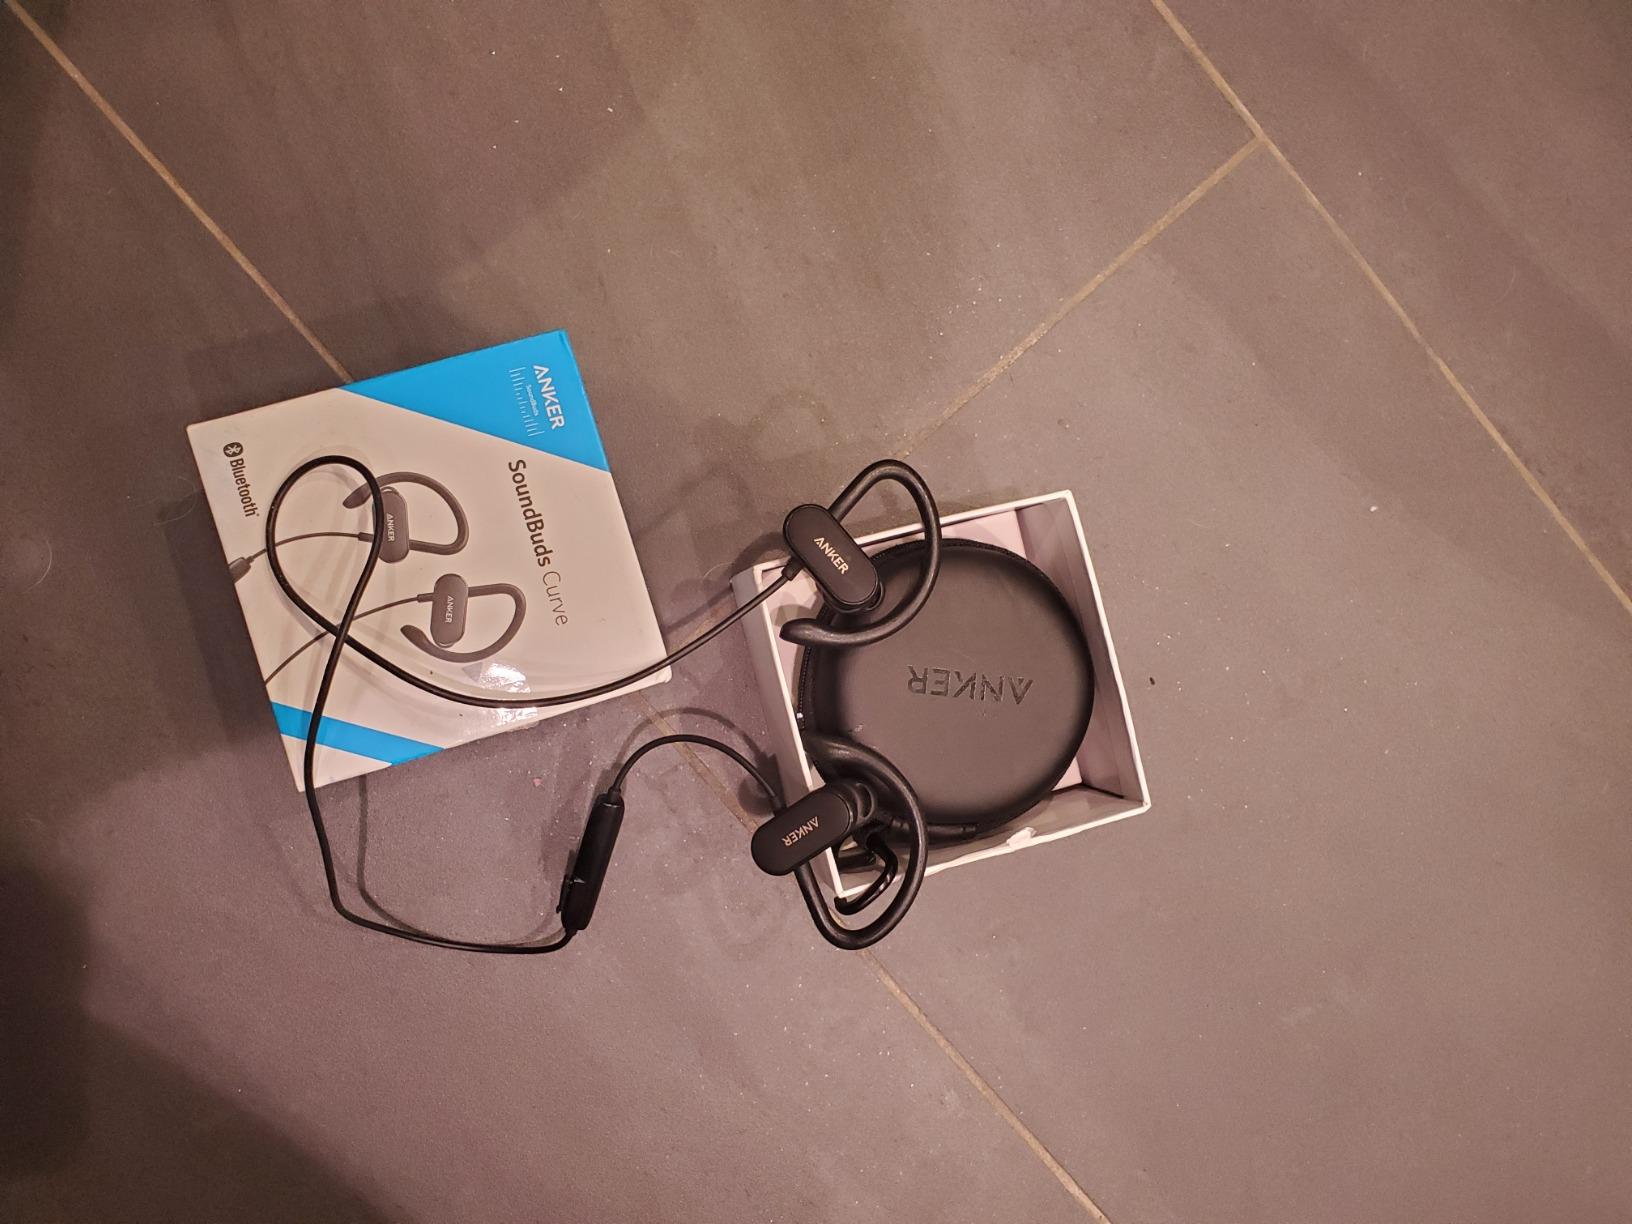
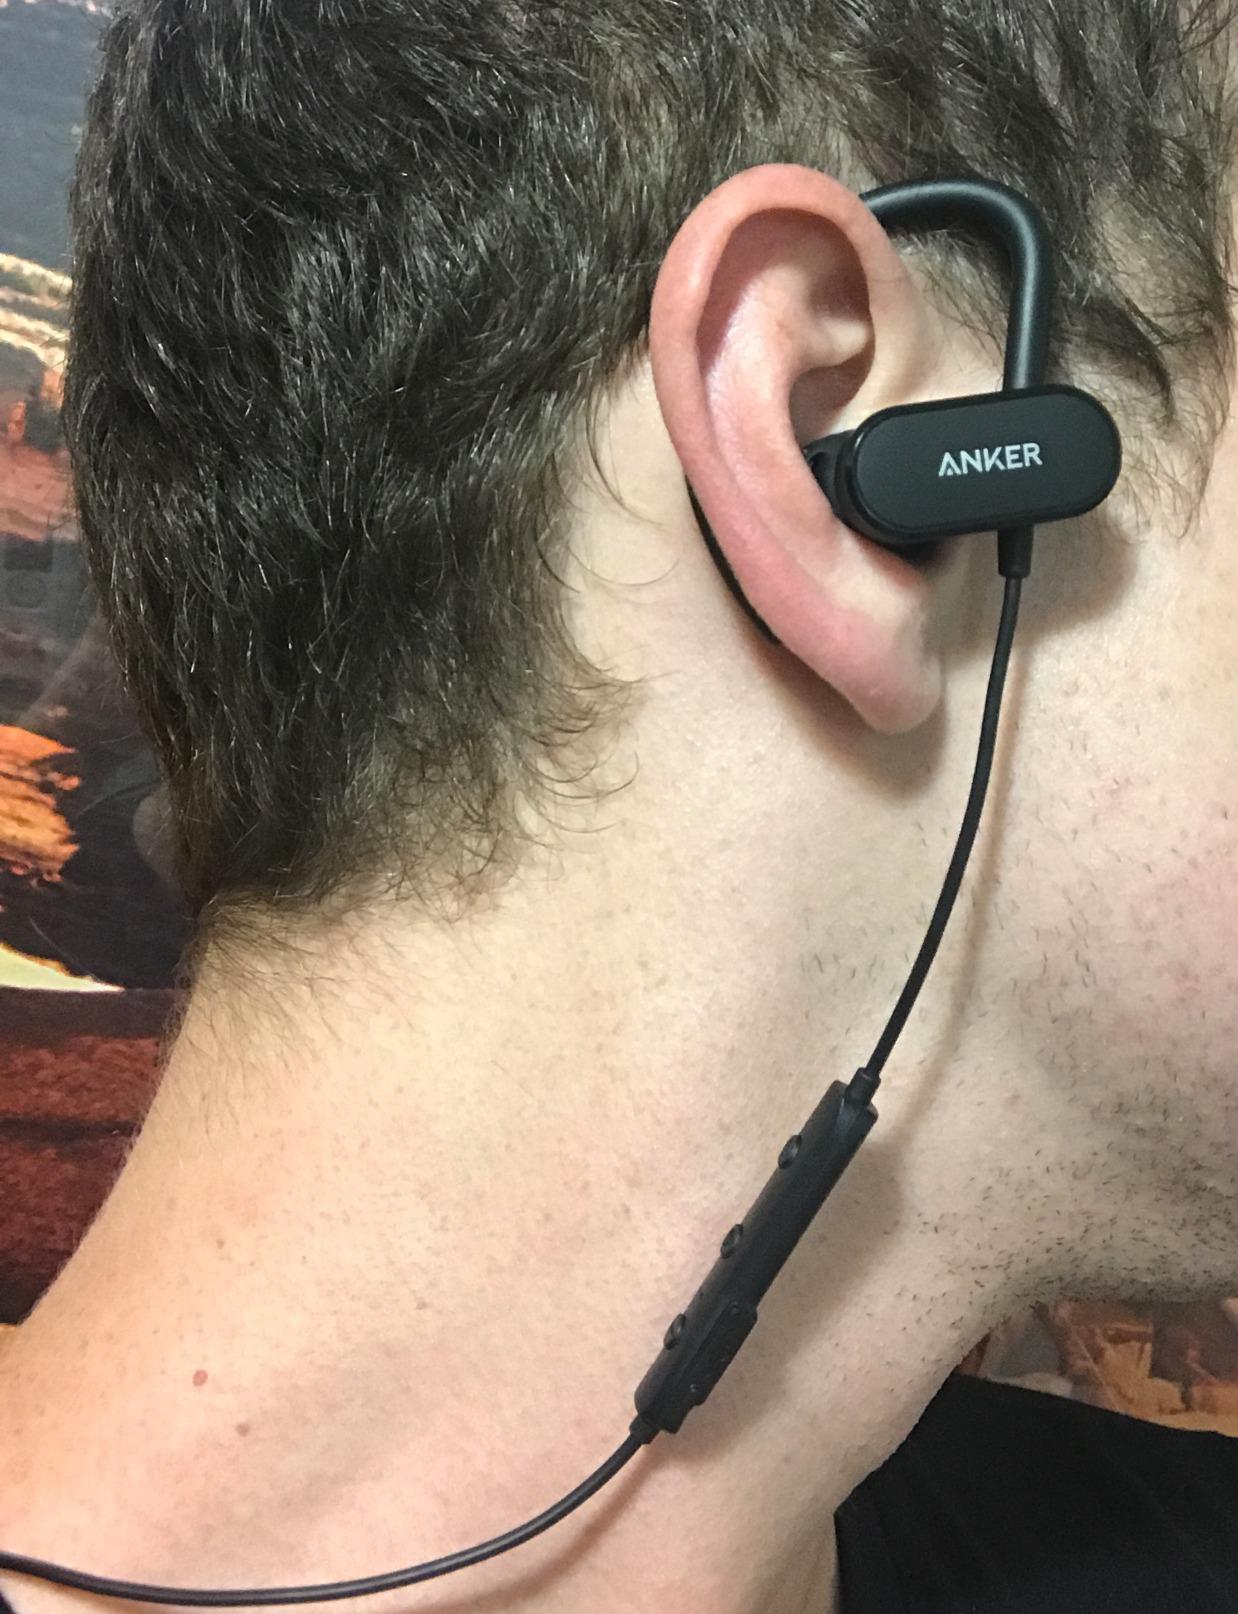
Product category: headphones
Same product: yes